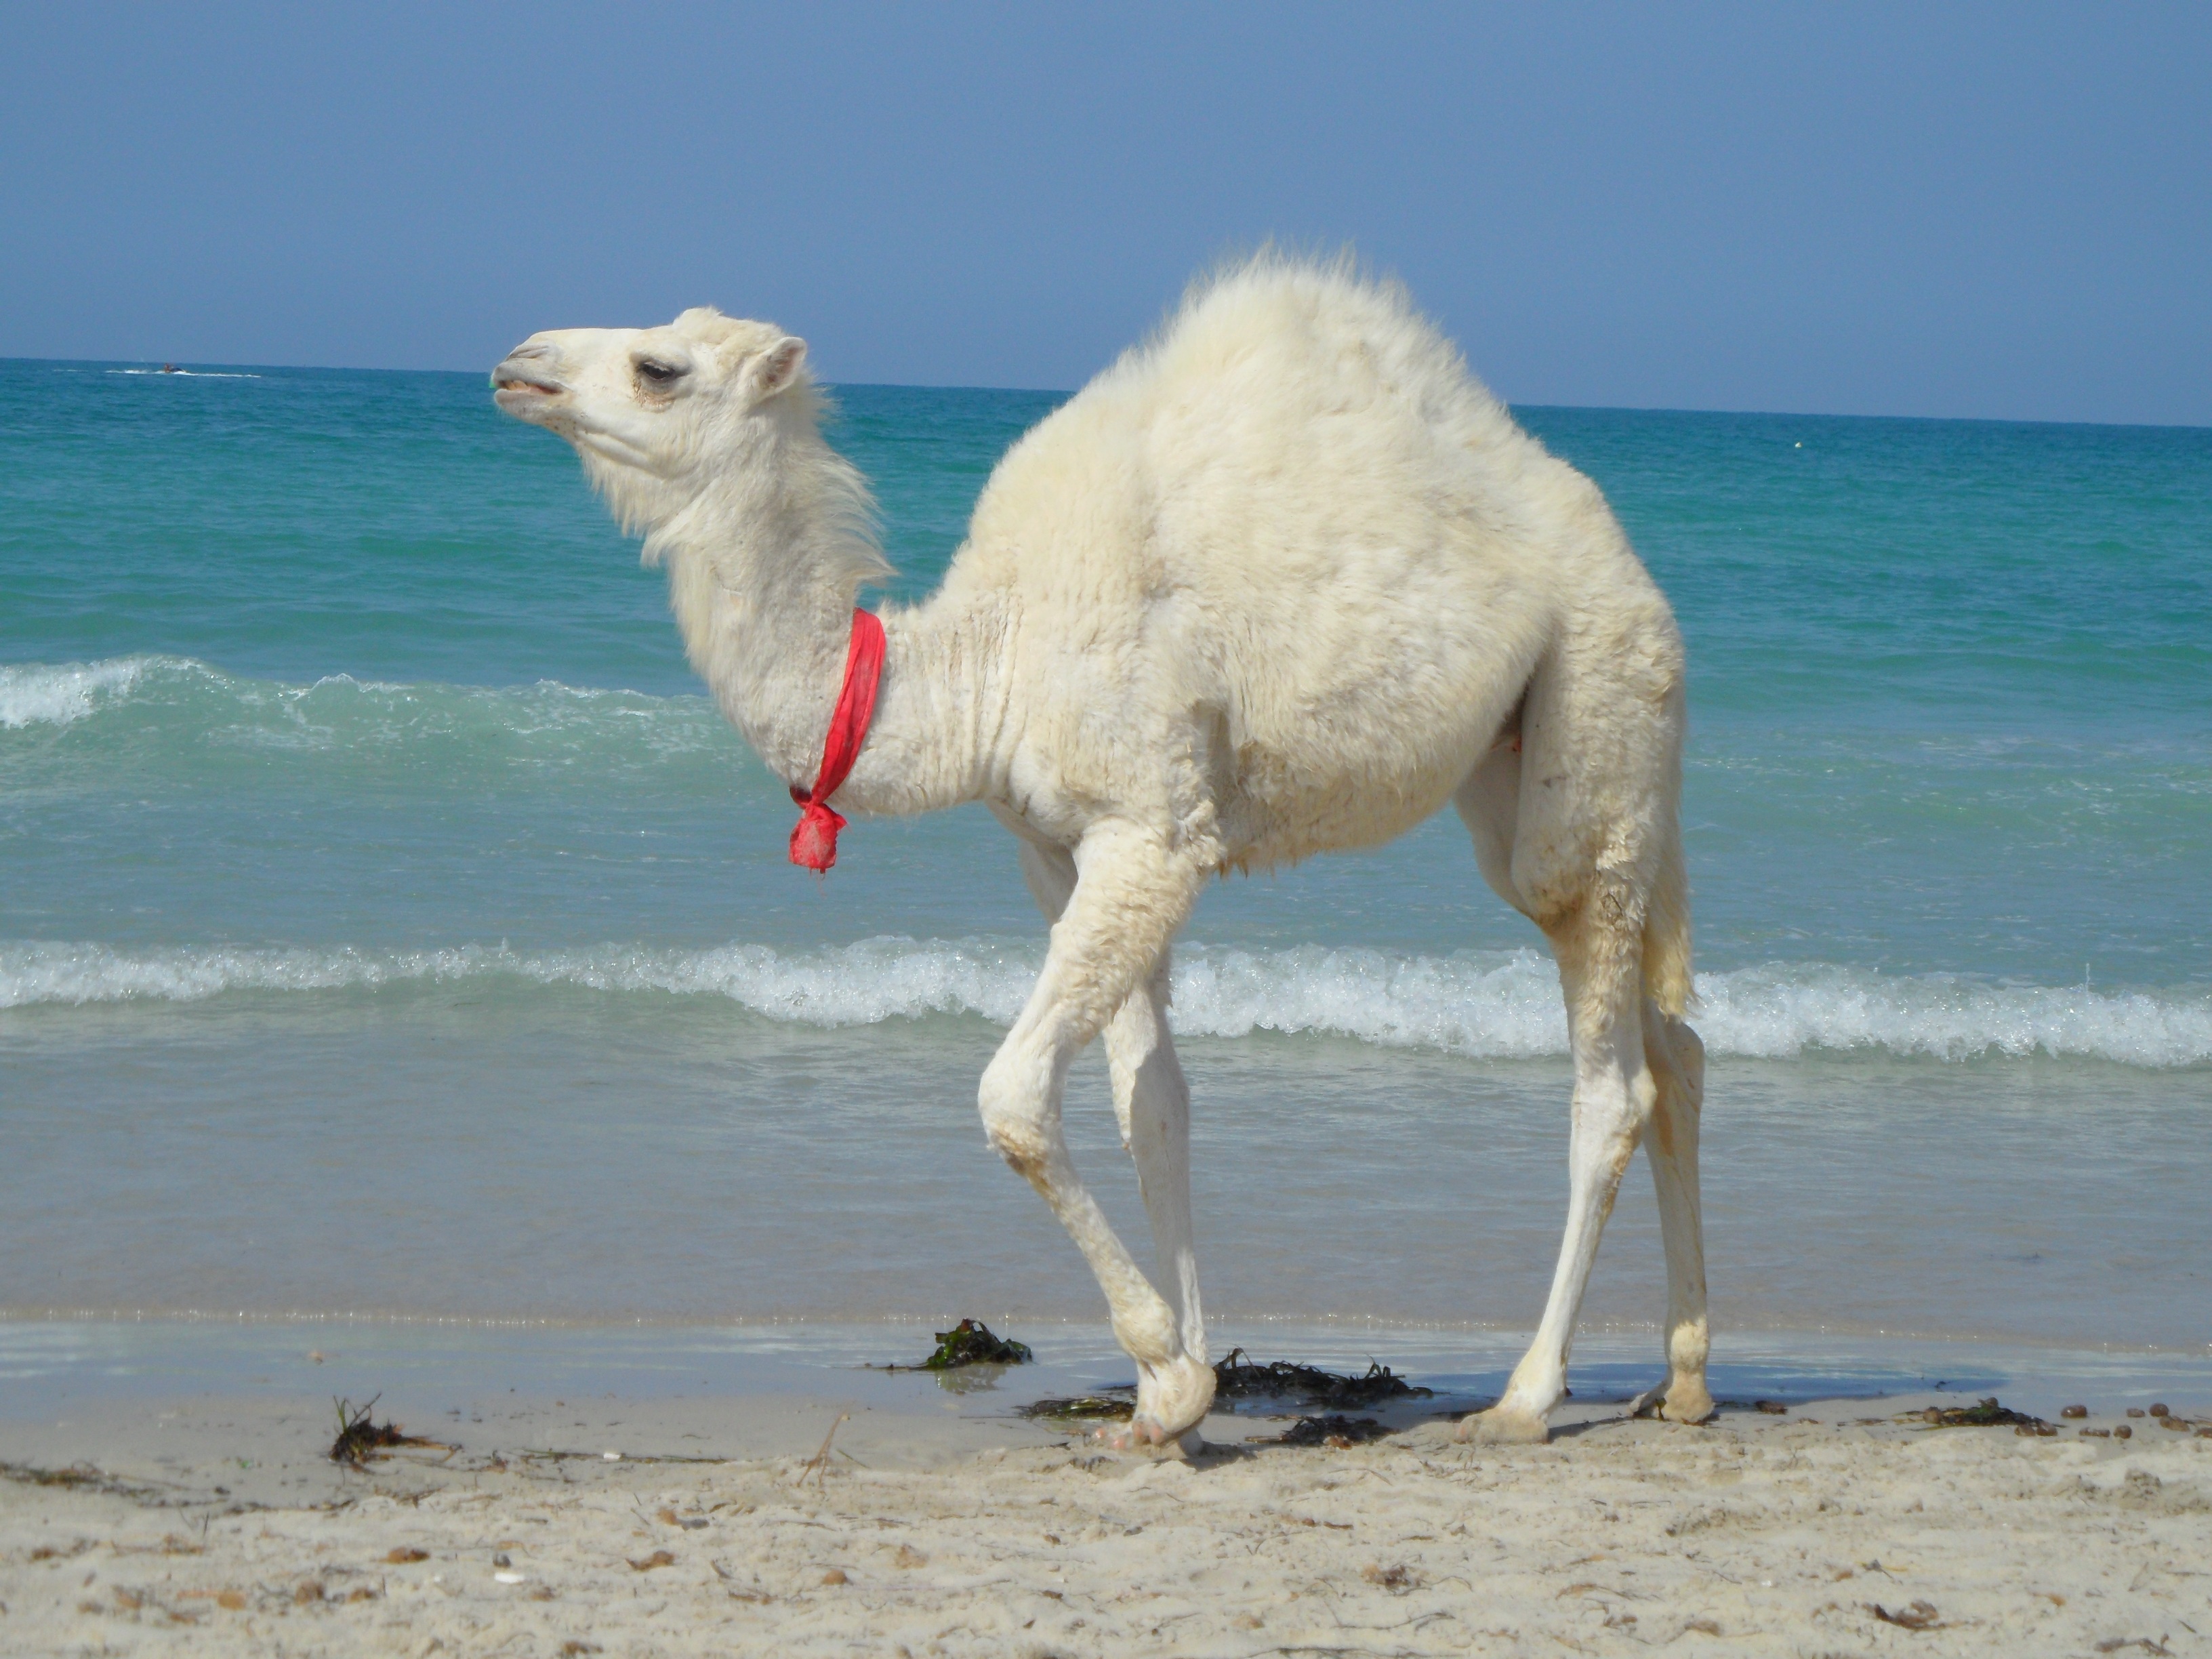
beach, animal, camel, mammal, fauna, vertebrate, tunisia, vicuna, camel like mammal, arabian camel